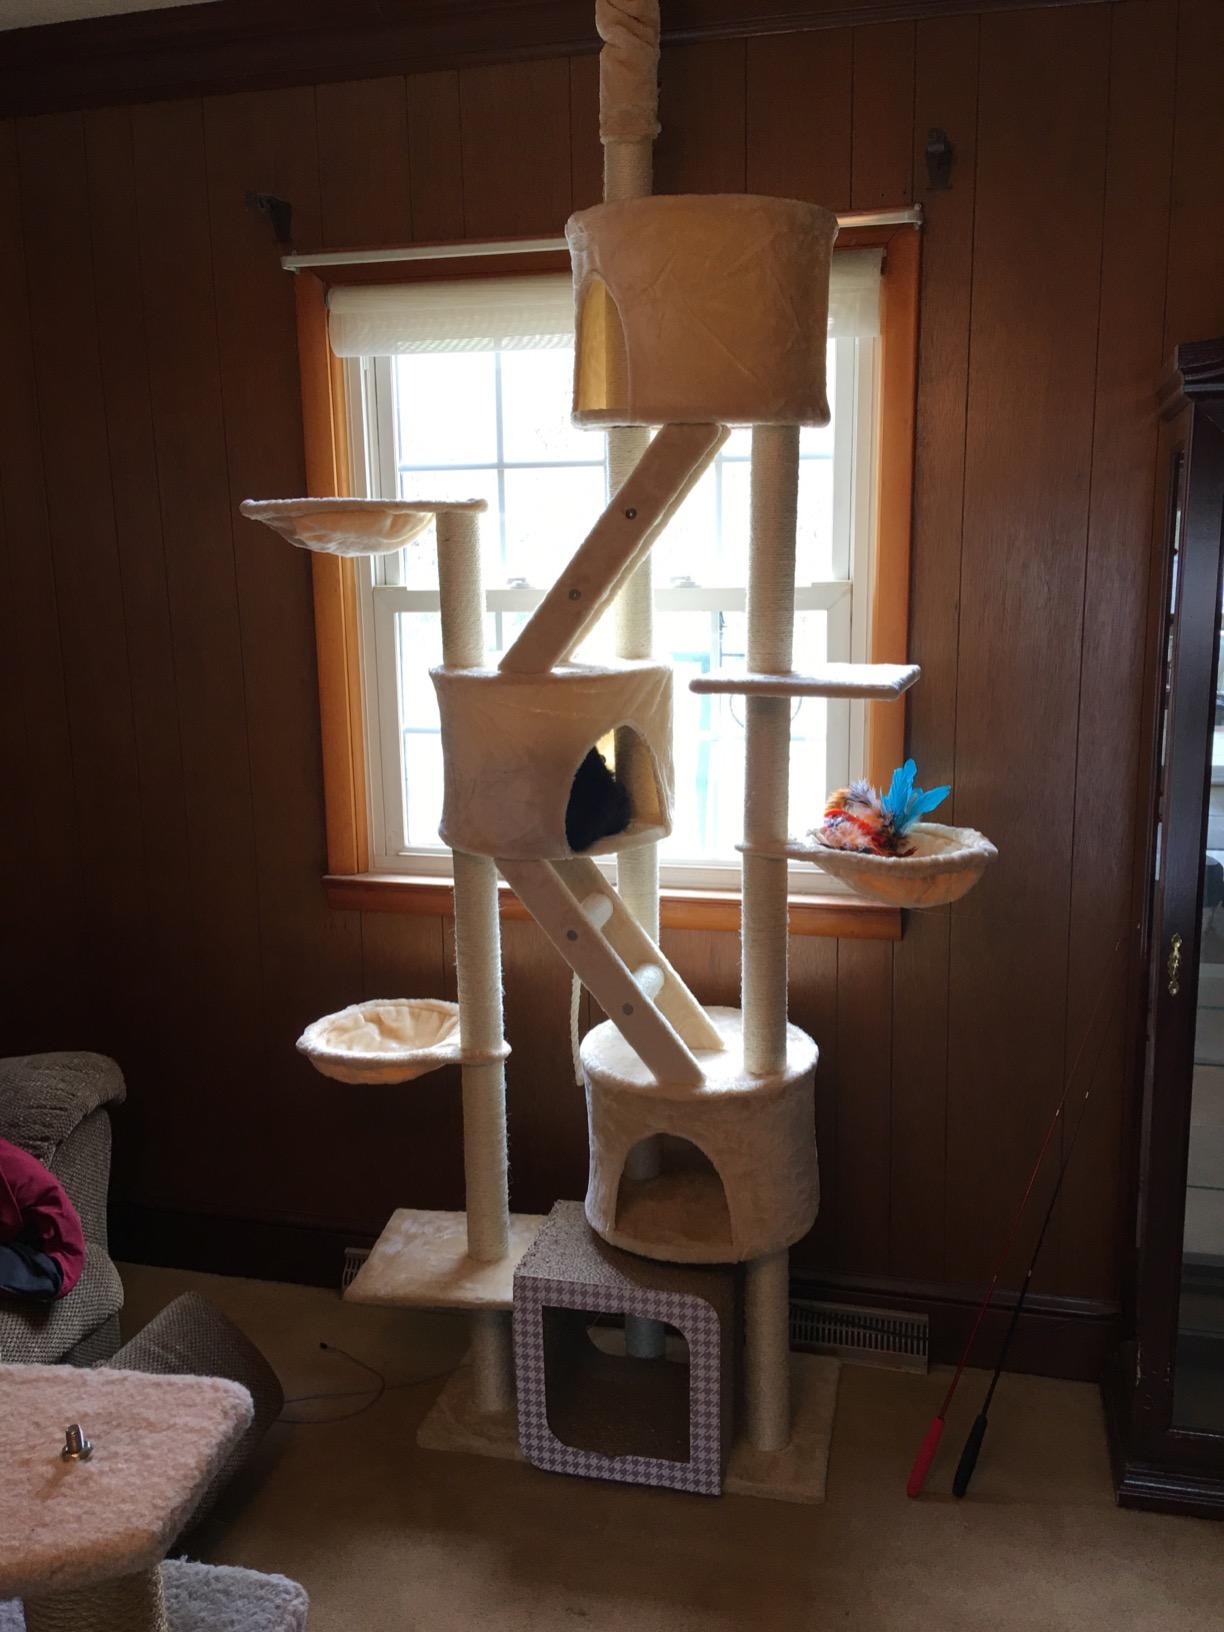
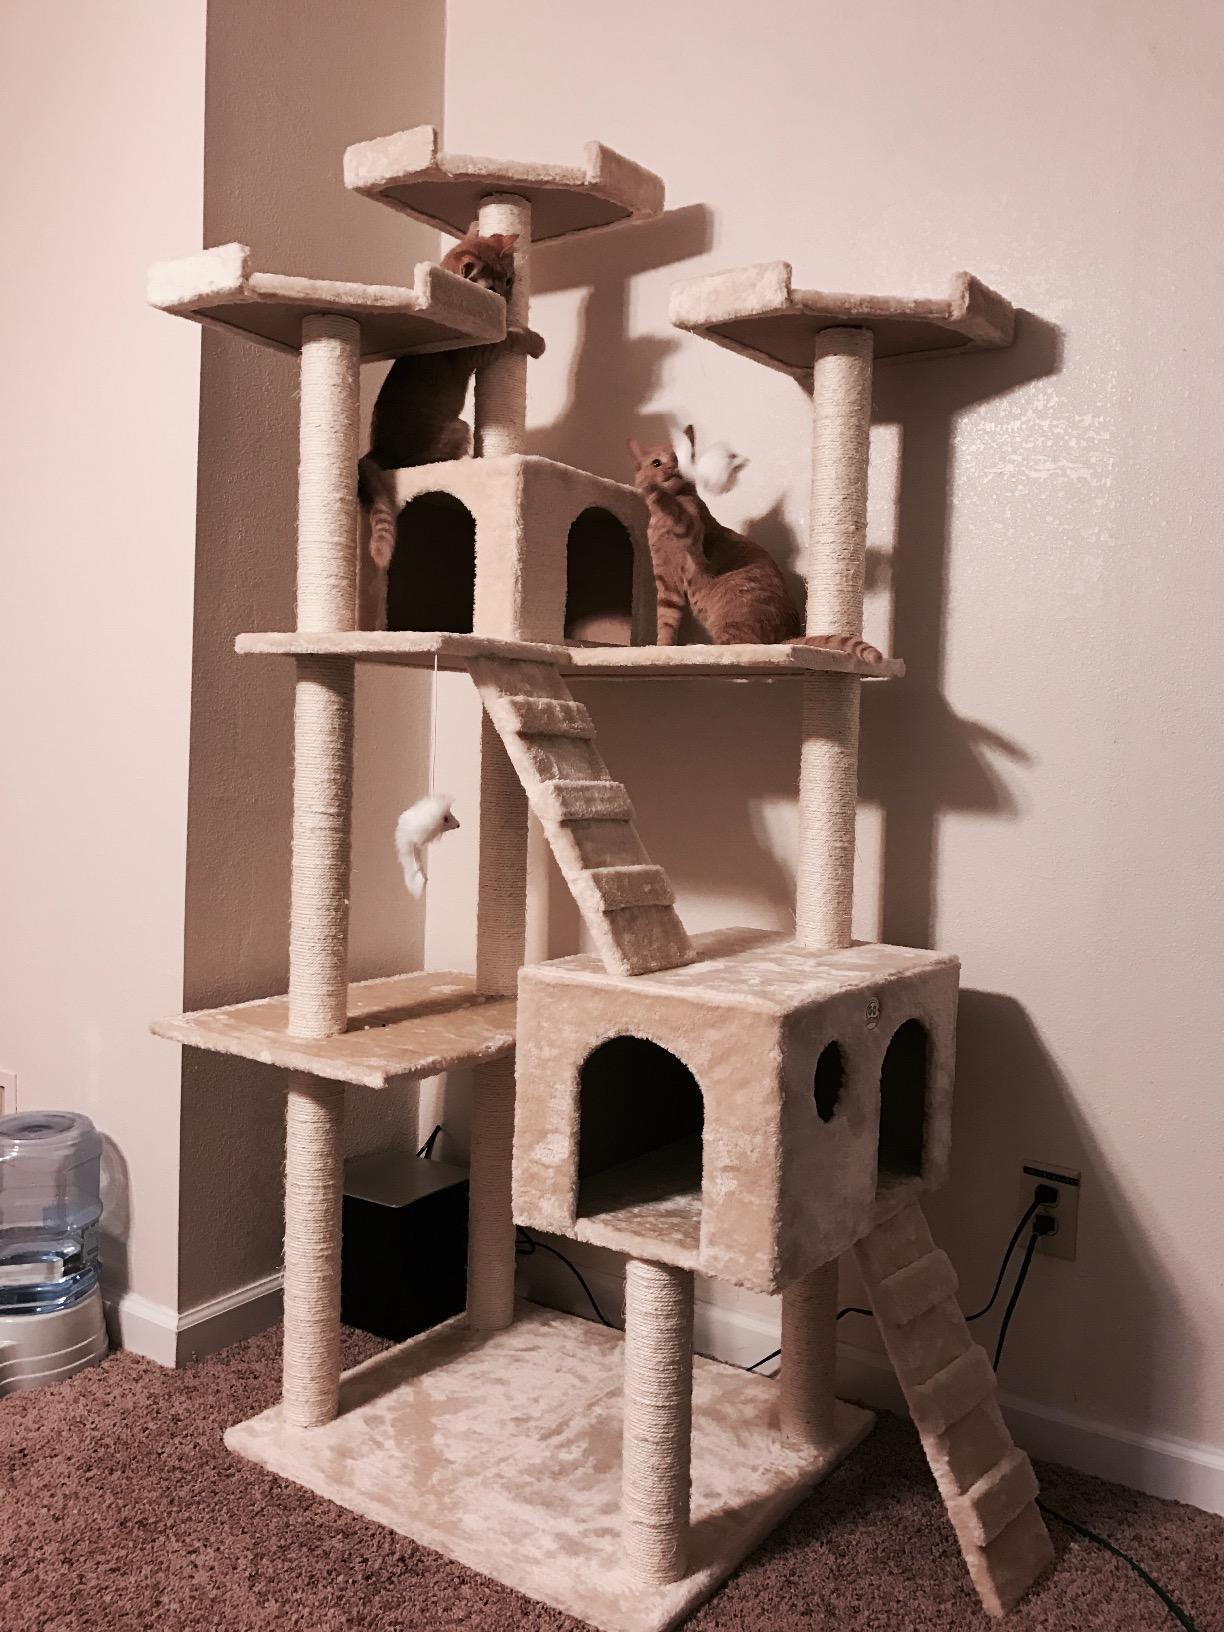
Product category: items_cat tree
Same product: no